Wilhelm Busch Museum

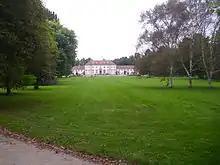
Wilhelm-Busch Museum

In addition to the works by Busch, the museum owns an internationally significant collection of four centuries of satirical art, by artists including Honoré Daumier, James Gillray, Francisco de Goya, Thomas Theodor Heine, William Hogarth, Ronald Searle, Jean-Jacques Sempé, Tomi Ungerer, and A. Paul Weber. The collection has grown significantly since around 2000, with new acquisitions including 700 caricatures of Napoleon, works by the Austrian caricaturist Erich Sokol, the estate of the draughtsman Volker Kriegel, and more recently that of Friedrich Karl Waechter.